Anders Berglund

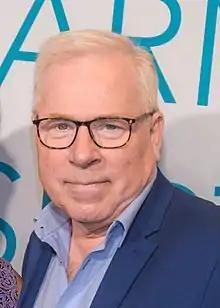
Berglund in 2019

Anders Olof Berglund (born 21 July 1948) is a Swedish arranger, composer, conductor, pianist and musician.